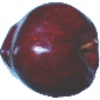
Label: red_delicious_apple